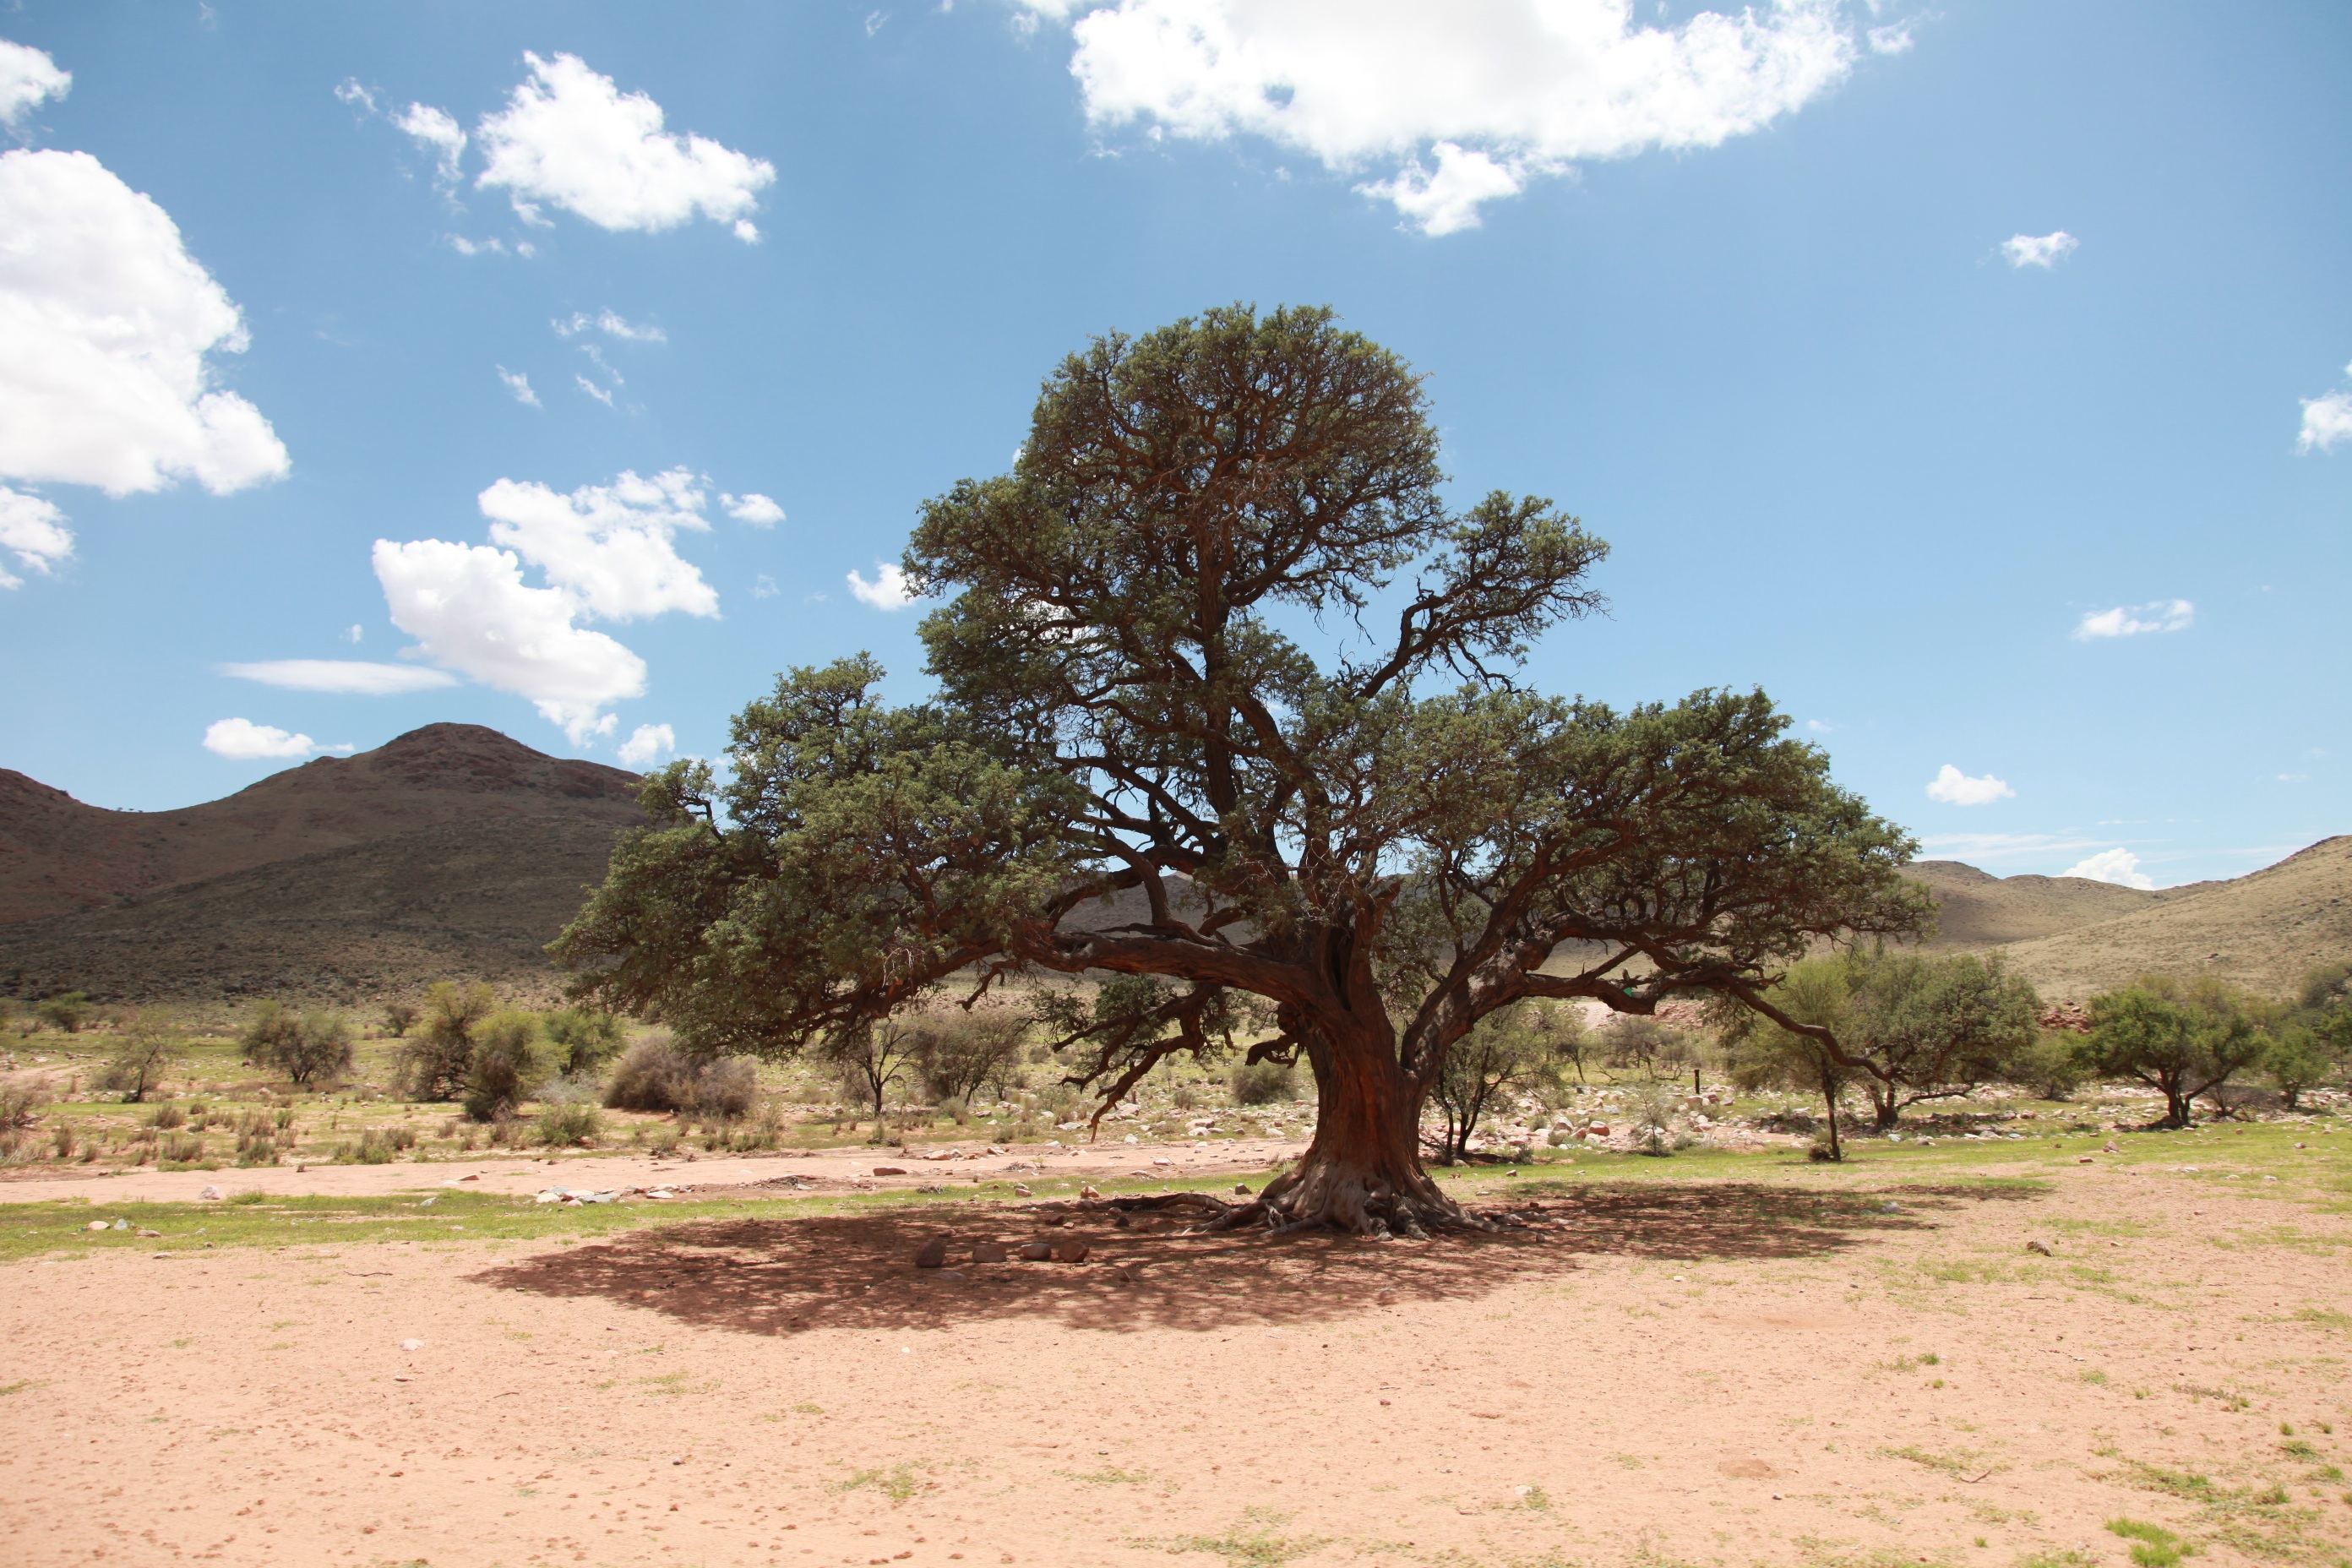
landscape, tree, outdoor, plant, hill, valley, dry, bush, ranch, africa, scenery, soil, savanna, plain, trees, grassland, reserve, plateau, ecosystem, rural area, veld, natural environment, woody plant, land lot